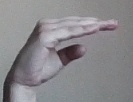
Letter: jeem